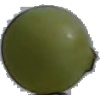
Label: Grape White 4